Nanosensor

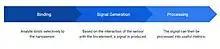
Overview of a general nanosensor workflow.

There are multiple mechanisms by which a recognition event can be transduced into a measurable signal; generally, these take advantage of the nanomaterial sensitivity and other unique properties to detect a selectively bound analyte.